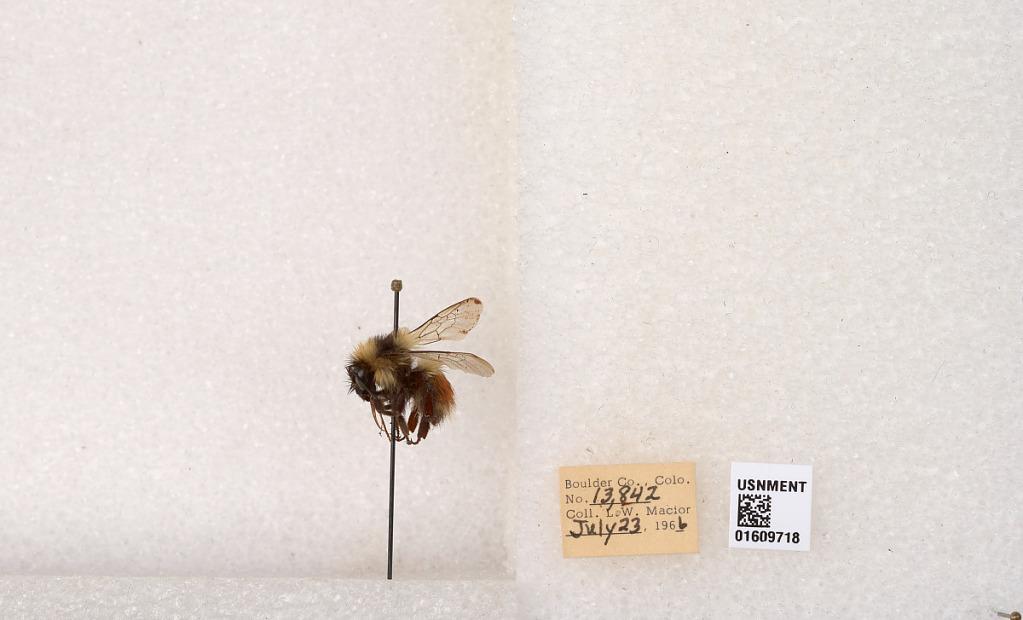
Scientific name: Bombus (Pyrobombus) sylvicola Kirby
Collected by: L. Macior
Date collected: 1966-7-23
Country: United States
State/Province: Colorado
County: Boulder
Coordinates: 40.0263, -105.3